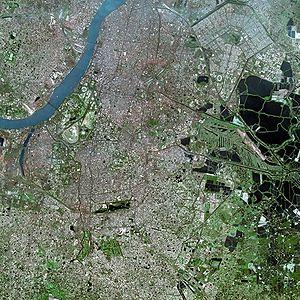
Calcutta ou Kolkata depuis 2001 est une ville du Nord-Est de l'Inde. Capitale du Bengale-Occidental, située sur la rive gauche du fleuve Hooghly, Kolkata compte 4 399 819 habitants et son agglomération 14 millions, ce qui en fait la troisième agglomération du pays, après Delhi et Bombay, et la 14ᵉ au monde.